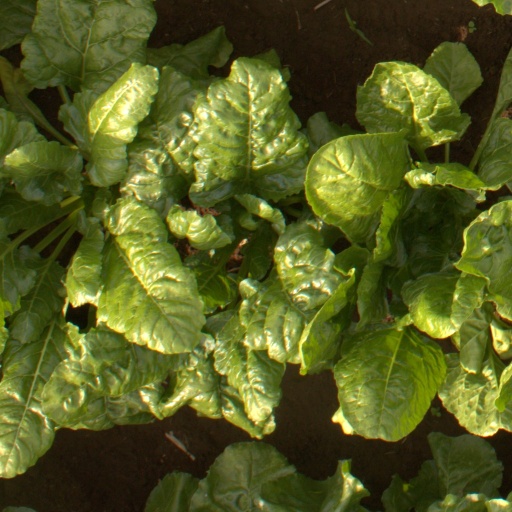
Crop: sugar beet